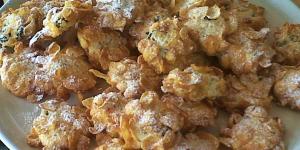
rosas del desierto con thermomix